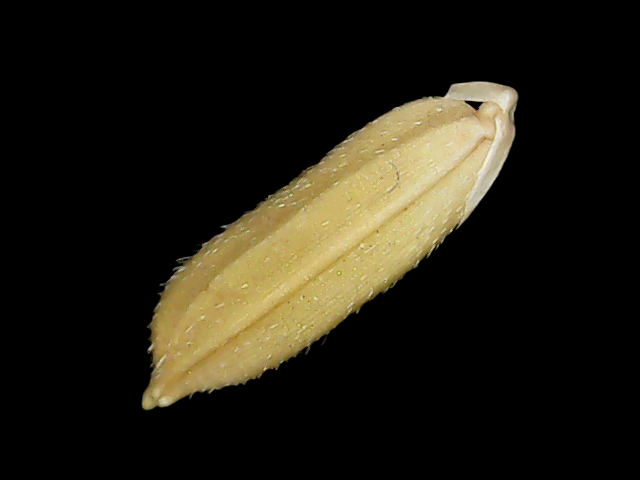
Rice variety: Bd30